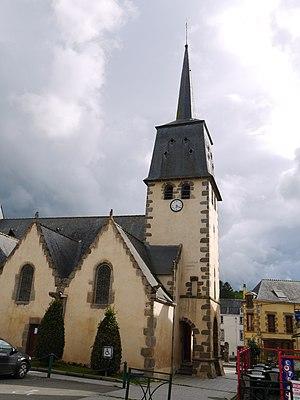
Le clocher de l'église.
Bais est une commune française, située dans le département de la Mayenne en région Pays de la Loire, peuplée de 1 239 habitants